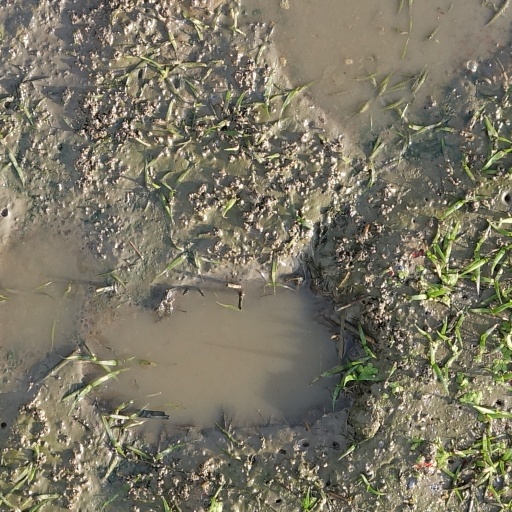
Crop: rice